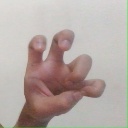
अक्षर: छ